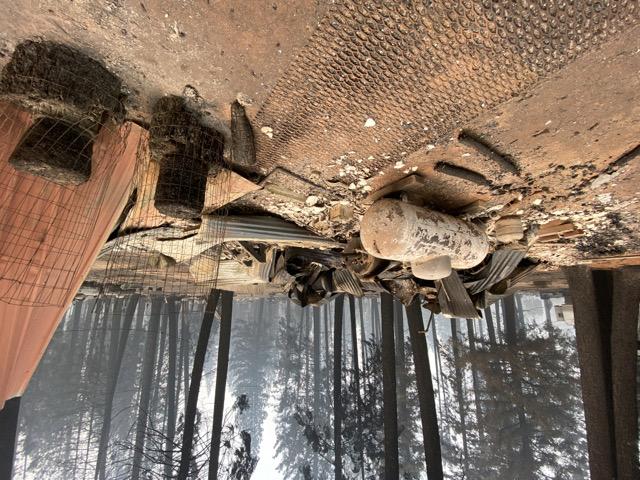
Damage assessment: destroyed